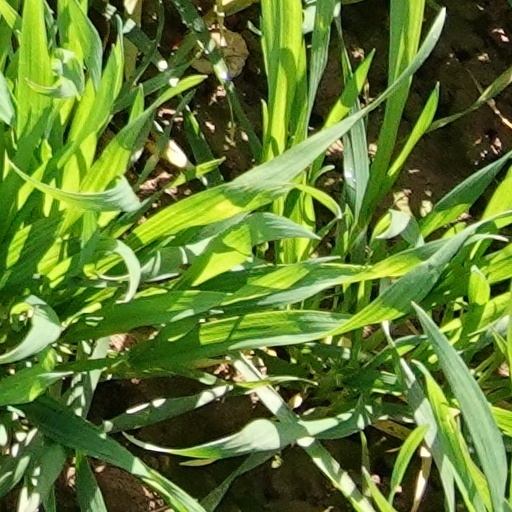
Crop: wheat